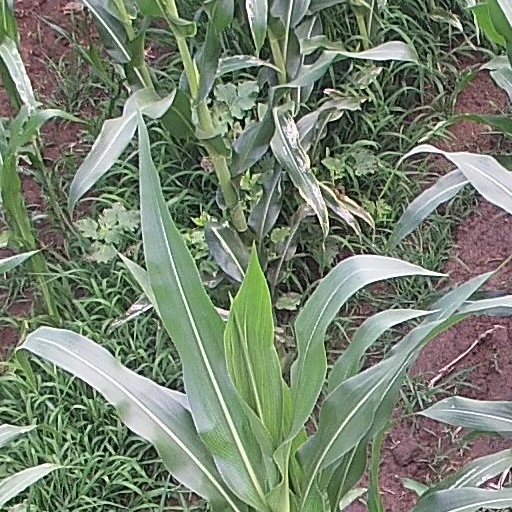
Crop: maize; corn